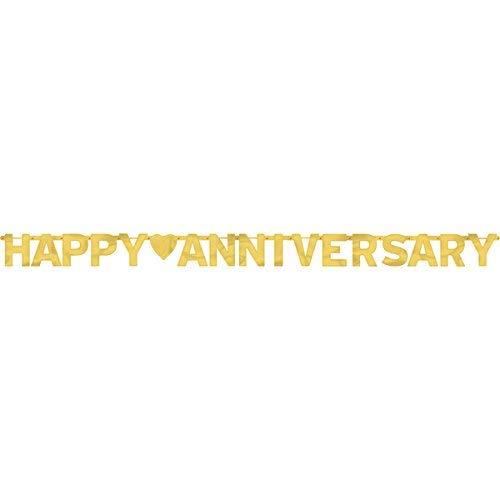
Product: Happy Anniversary Gold - Large Foil Letter Banner
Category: Home & Kitchen | Event & Party Supplies | Decorations | Banners & Garlands
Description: Banner measures 7.75' x 6.25inGold inHappy anniversaryin banner with elegant design made from high quality foil Perfect for wedding anniversary parties.
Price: $5.28